Kushikatsu
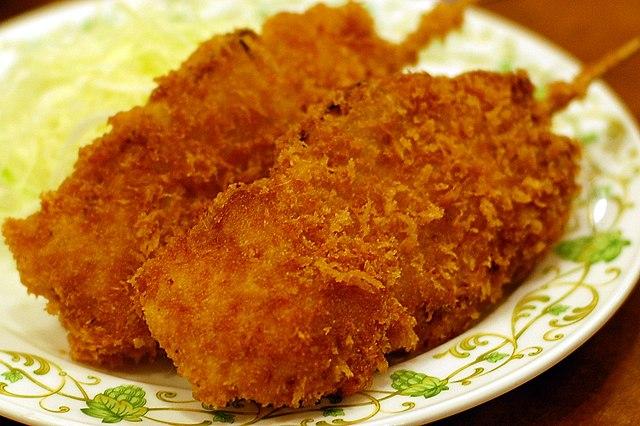
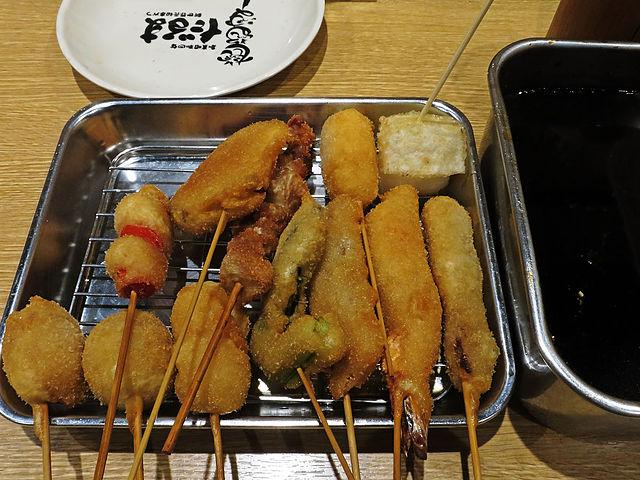
Also known as:
da - Danish: Kushikatsu
de - German: Kushikatsu
es - Spanish: Kushikatsu
fa - Persian: کوشی‌کاتسو
fr - French: Kushikatsu
id - Indonesian: Kushikatsu
ja - Japanese: 串カツ
jv - Javanese: Kushikatsu
ka - Georgian: კუშიკაცუ
ko - Korean: 쿠시카츠
pt - Portuguese: Kushiage
sv - Swedish: Kushikatsu
th - Thai: คูชิกัตสึ
tr - Turkish: Kushikatsu
uk - Ukrainian: Кушікацу
vi - Vietnamese: Kushikatsu
yue - Cantonese: 串揚
zh - Chinese: 串炸
Category: skewer (fried skewer)
Cuisine: Japanese
Associated cuisines: Japanese
Area: Japan
Countries: Japan
Region: Eastern Asia, , , ,
this dish is made with chicken, pork, seafood, and seasonal vegetables. These are skewered on bamboo; dipped in egg, flour, and panko; and deep-fried in vegetable oil